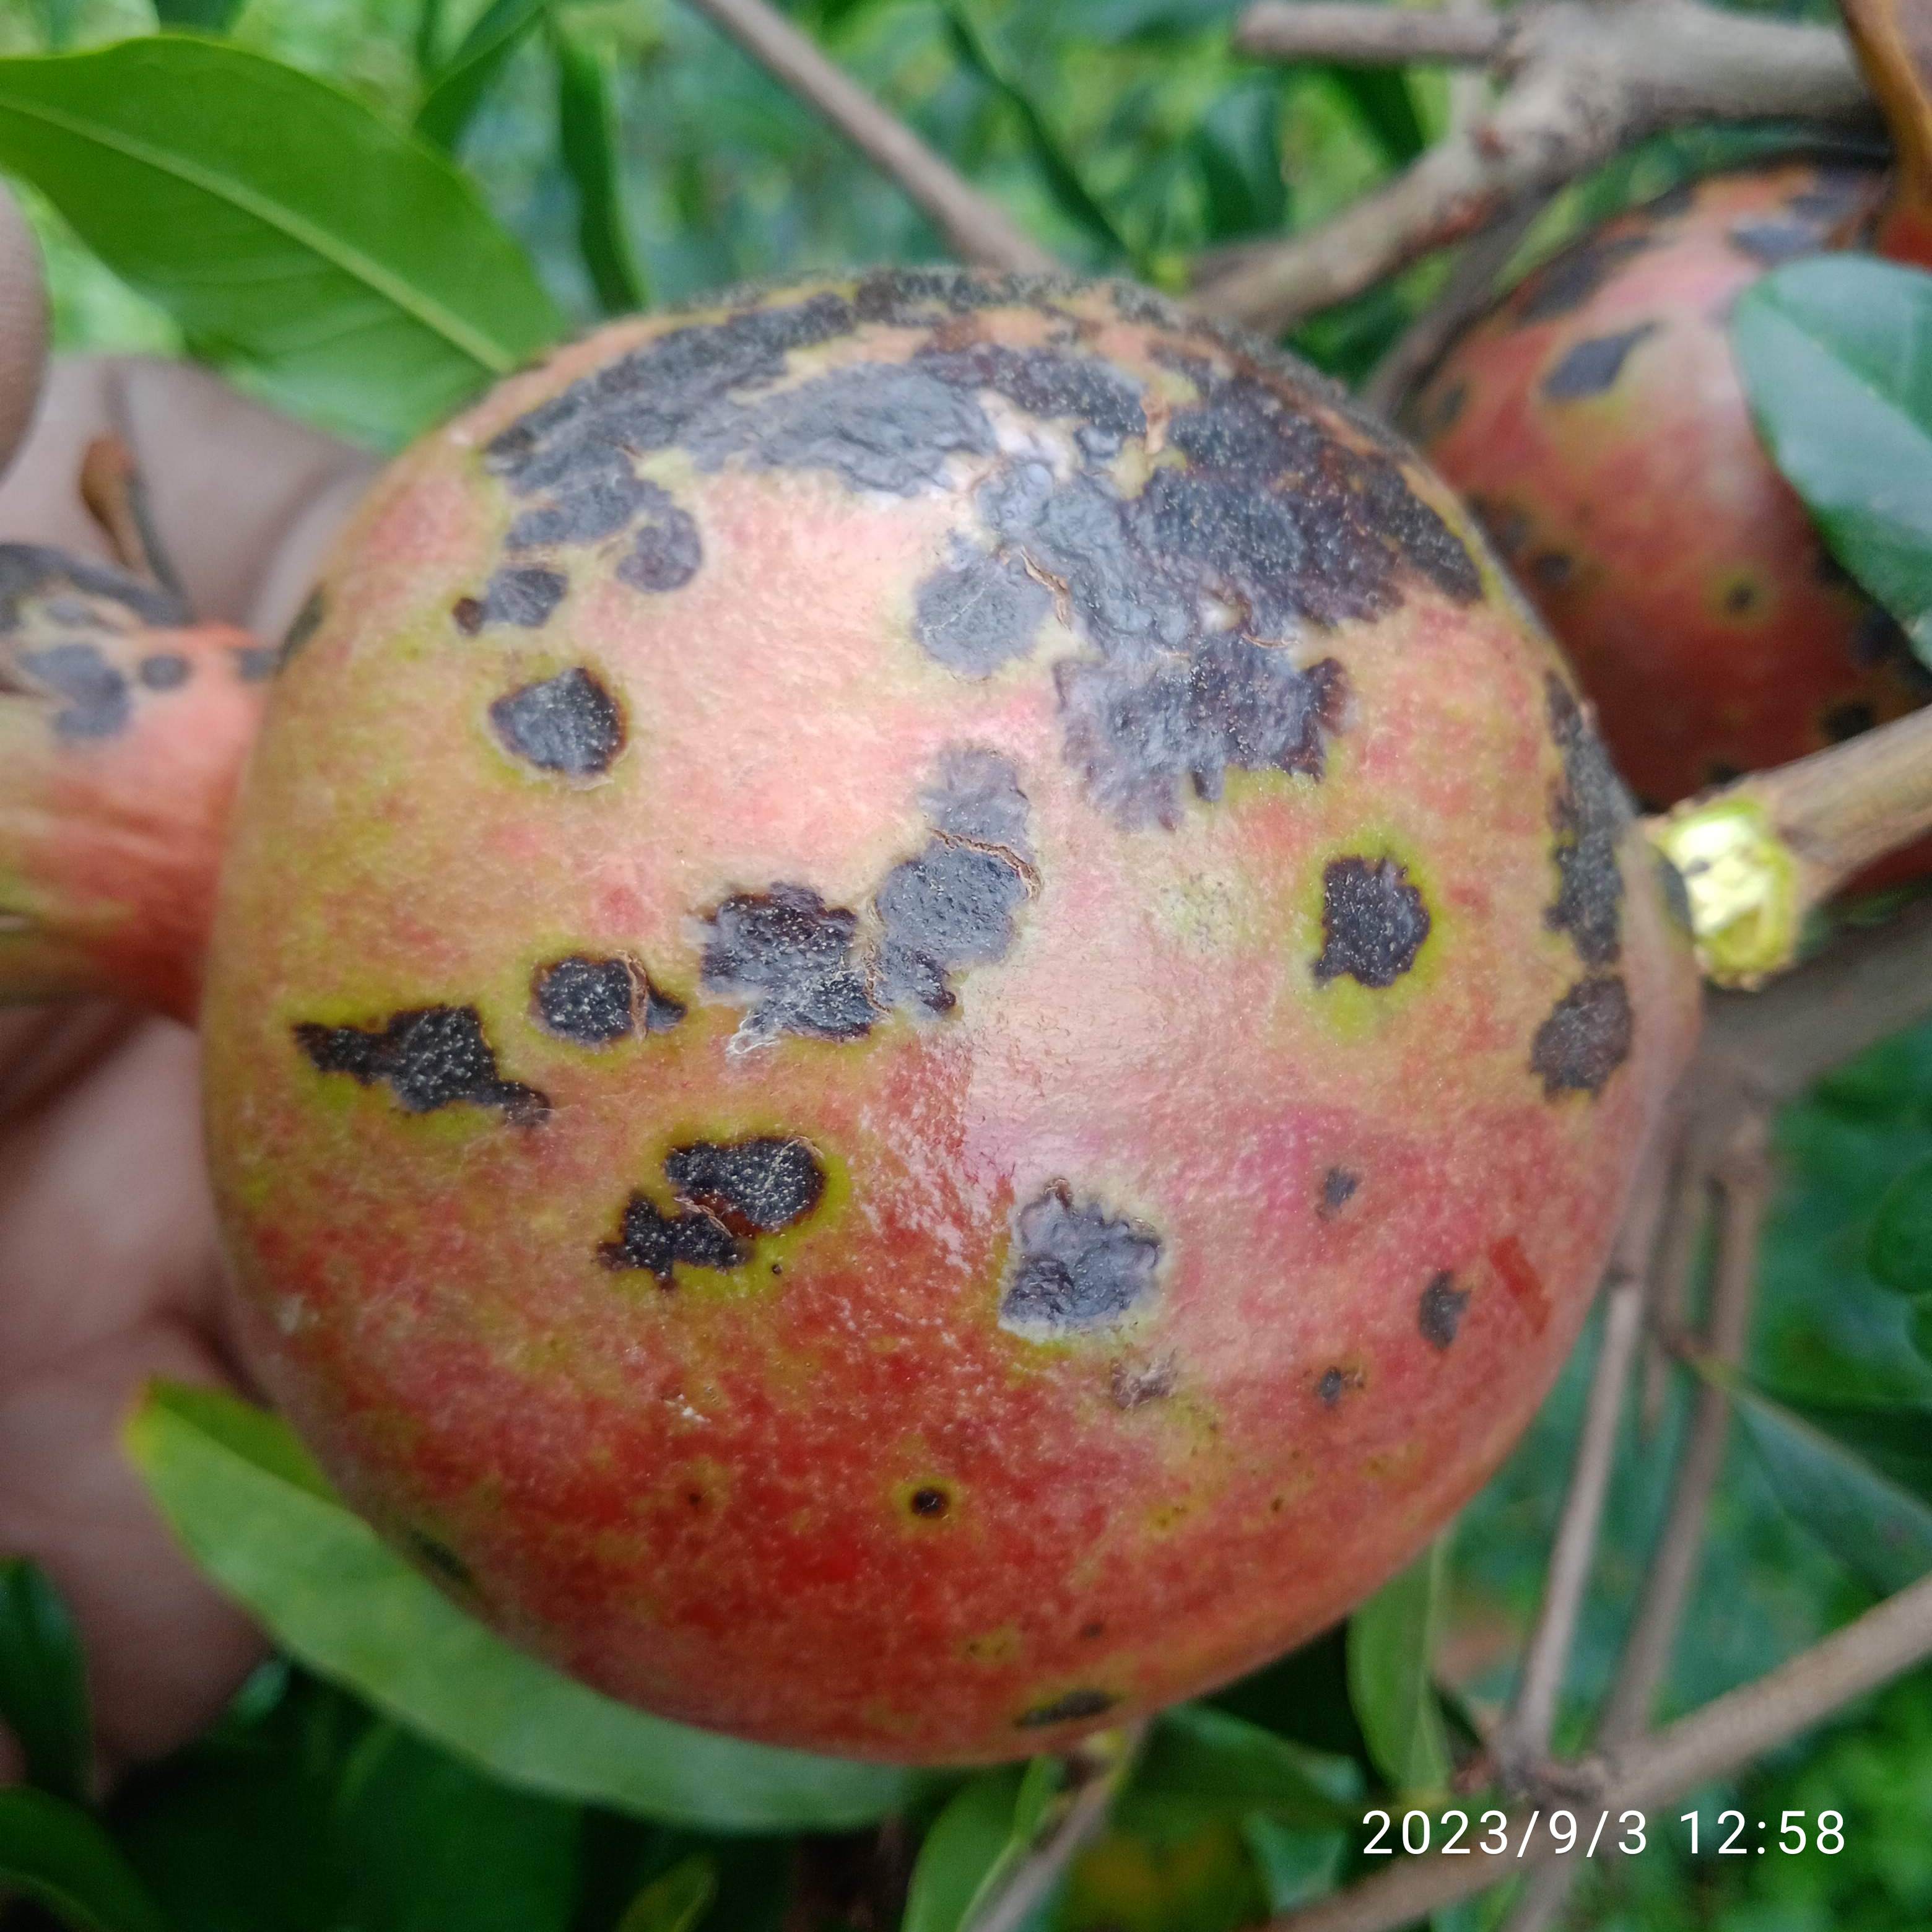
Label: Anthracnose